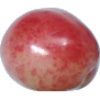
Label: cherry_rainier